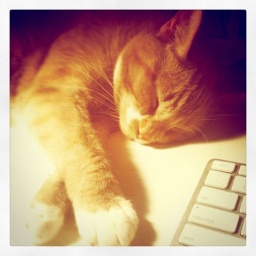
My cat Brodie likes to sleep beside me while I edit video or stills.